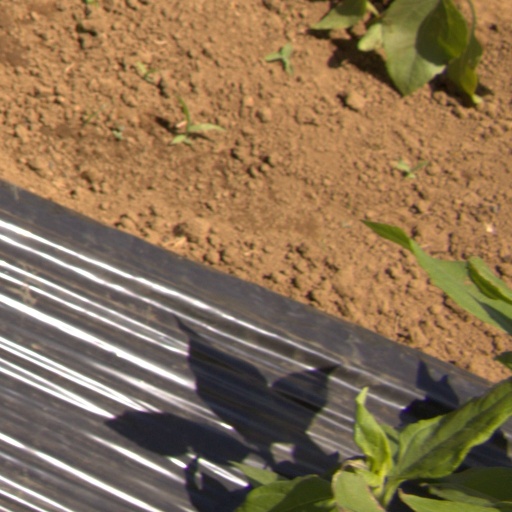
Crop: Jerusalem artichoke